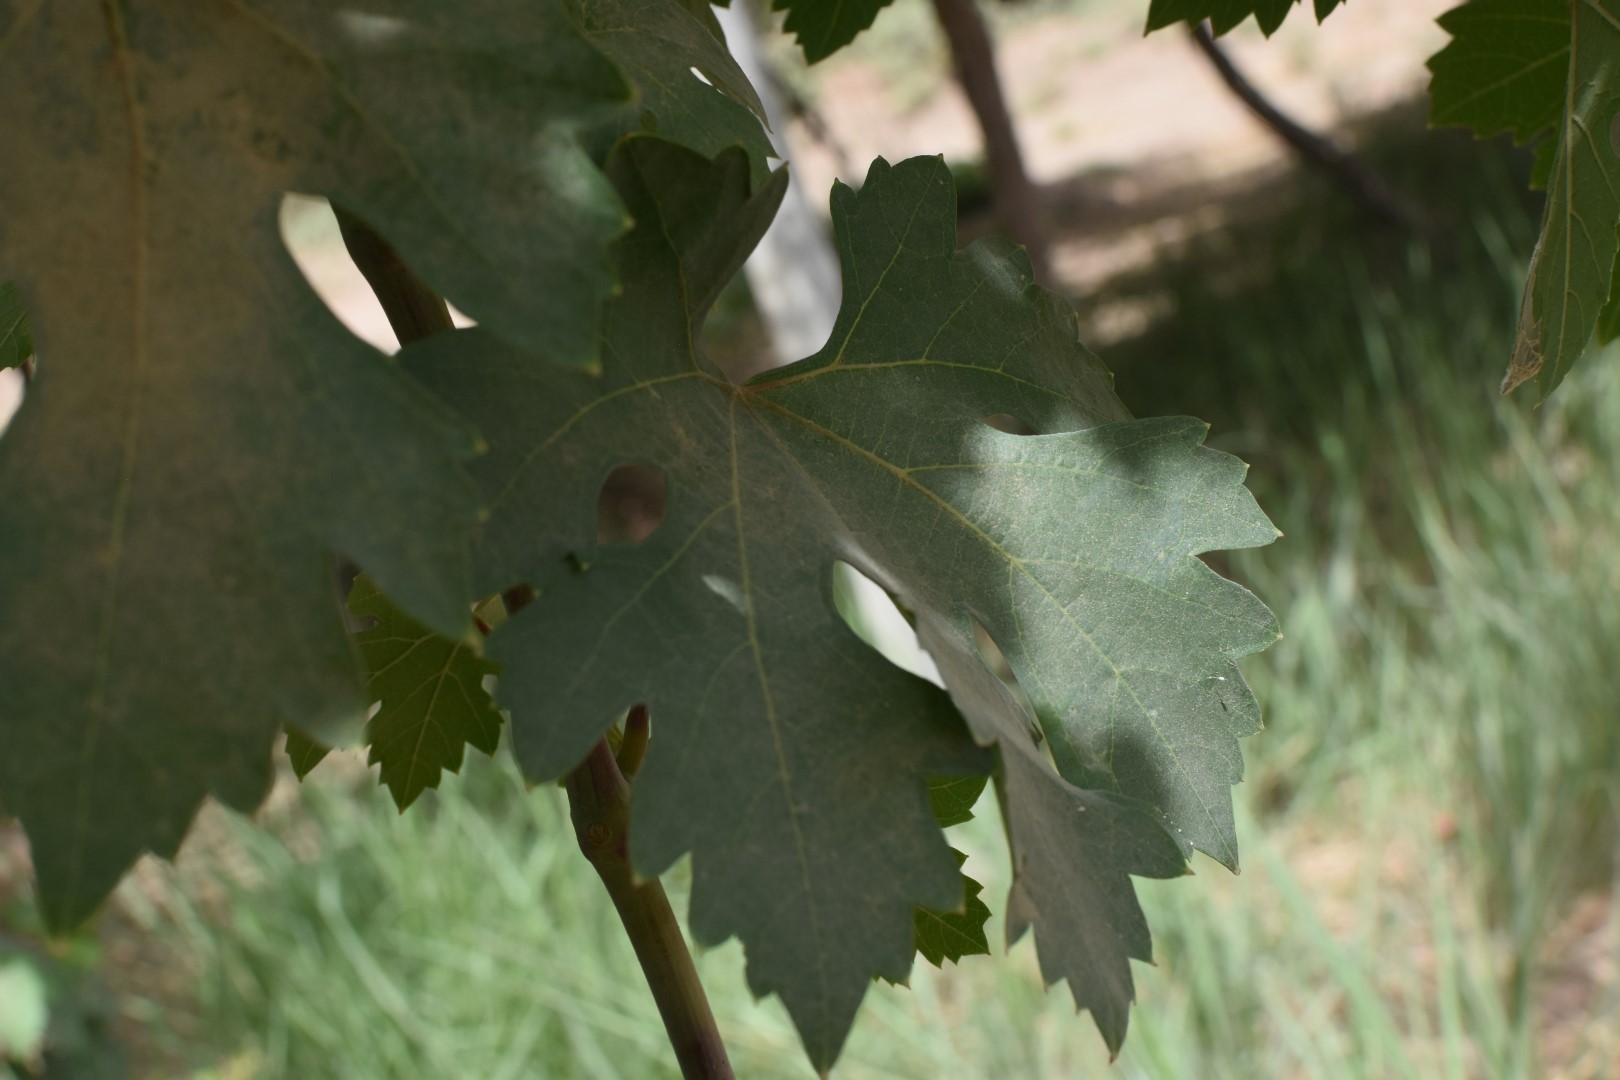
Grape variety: Riasi